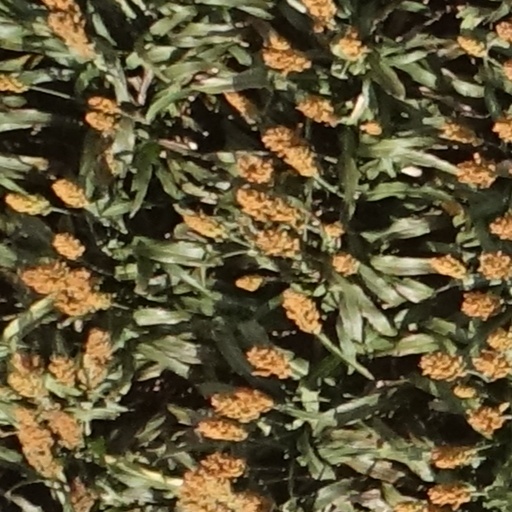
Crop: sorghum